Virtual reality

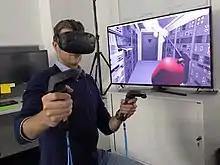
Researchers with the European Space Agency in Darmstadt, Germany, equipped with a VR headset and motion controllers, demonstrating how astronauts might use virtual reality in the future to train to extinguish a fire inside a lunar habitat

Virtual reality (VR) is a simulated experience that employs 3D near-eye displays and pose tracking to give the user an immersive feel of a virtual world. Applications of virtual reality include entertainment (particularly video games), education (such as medical, safety, or military training), research and business (such as virtual meetings). VR is one of the key technologies in the reality-virtuality continuum. As such, it is different from other digital visualization solutions, such as augmented virtuality and augmented reality.